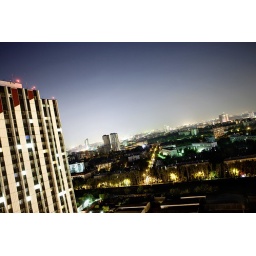
View from a window on 24th floor in Gamma-Delta hotel in Moscow